Invasion of Ryukyu

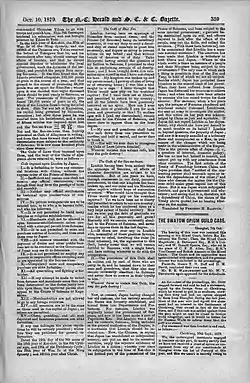
Translations of the oaths of Shō Nei and the Council of Three and of the Fifteen Injunctions, published in October 1879 in the context of the Ryūkyū Disposition in "The North China Herald"

On May 17, Shō Nei departed Unten harbor for Satsuma along with roughly one hundred of his officials. In August, 1610, he met with the retired "Shōgun" Tokugawa Ieyasu in Sunpu Castle. He was then taken to Edo, for a formal audience with Shōgun Tokugawa Hidetada on August 28. On December 24, he arrived at Kagoshima, where he was forced to formally surrender and to declare a number of oaths to the Shimazu clan. In 1611, two years after the invasion, the king returned to his castle at Shuri. In the king's absence, Kabayama Hisataka and his deputy Honda Chikamasa governed the islands on behalf of their lord Shimazu Tadatsune. 14 samurai officials from Satsuma, along with 163 of their staff, examined the kingdom's political structures and economic productivity, and conducted land surveys of all the islands. Following the king's return to Shuri and the resumption of governance under the royal establishment, some Ryukyuan officials went to Kagoshima as hostages.